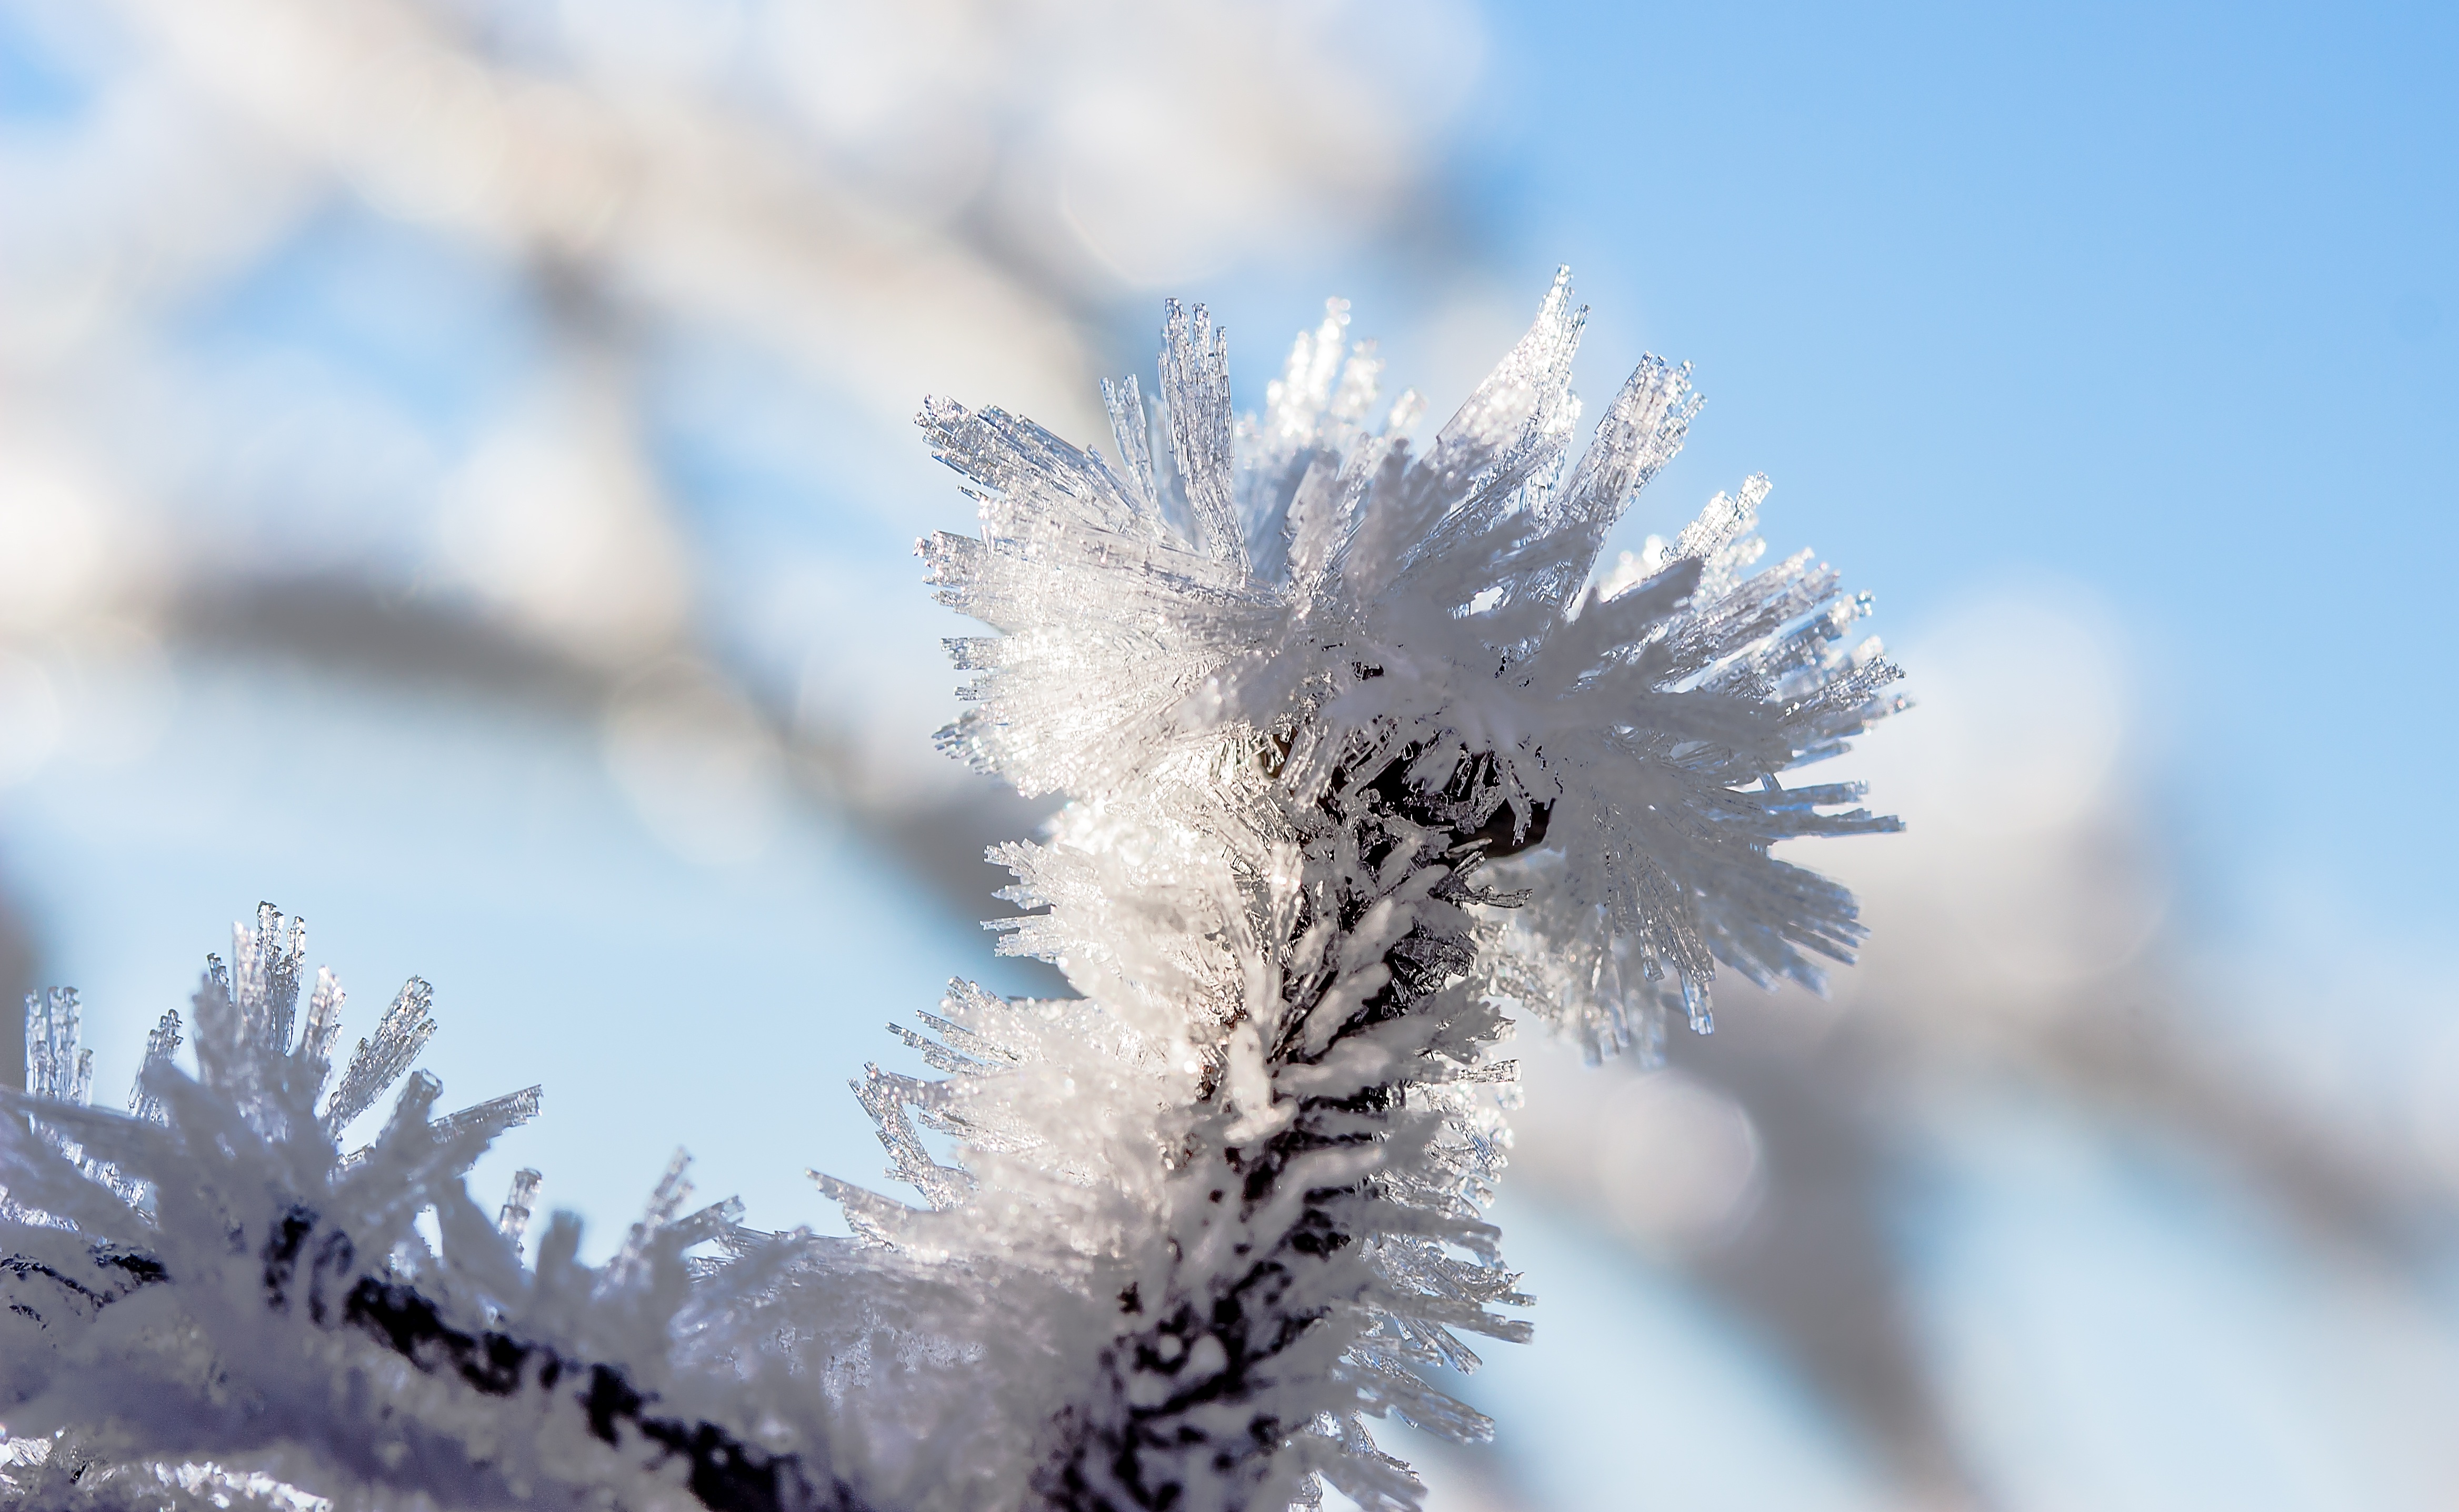
tree, nature, branch, snow, cold, winter, plant, white, flower, frost, ice, weather, frozen, fir, season, twig, sparkle, close up, spruce, icy, hoarfrost, freezing, winter impressions, macro photography, eiskristalle, crystals, crystal formation, woody plant